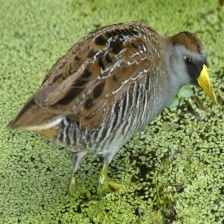
Species: SORA
Scientific name: PORZANA CAROLINA
ImageNet parent category: european_gallinule